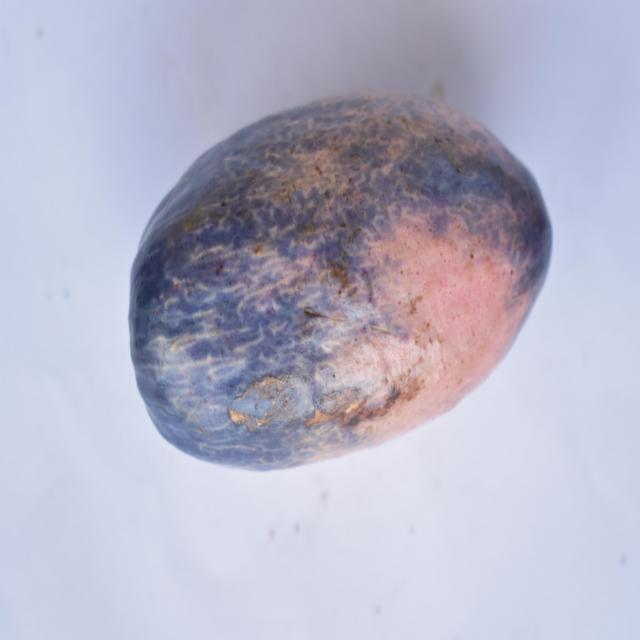
Plum grade: unripe